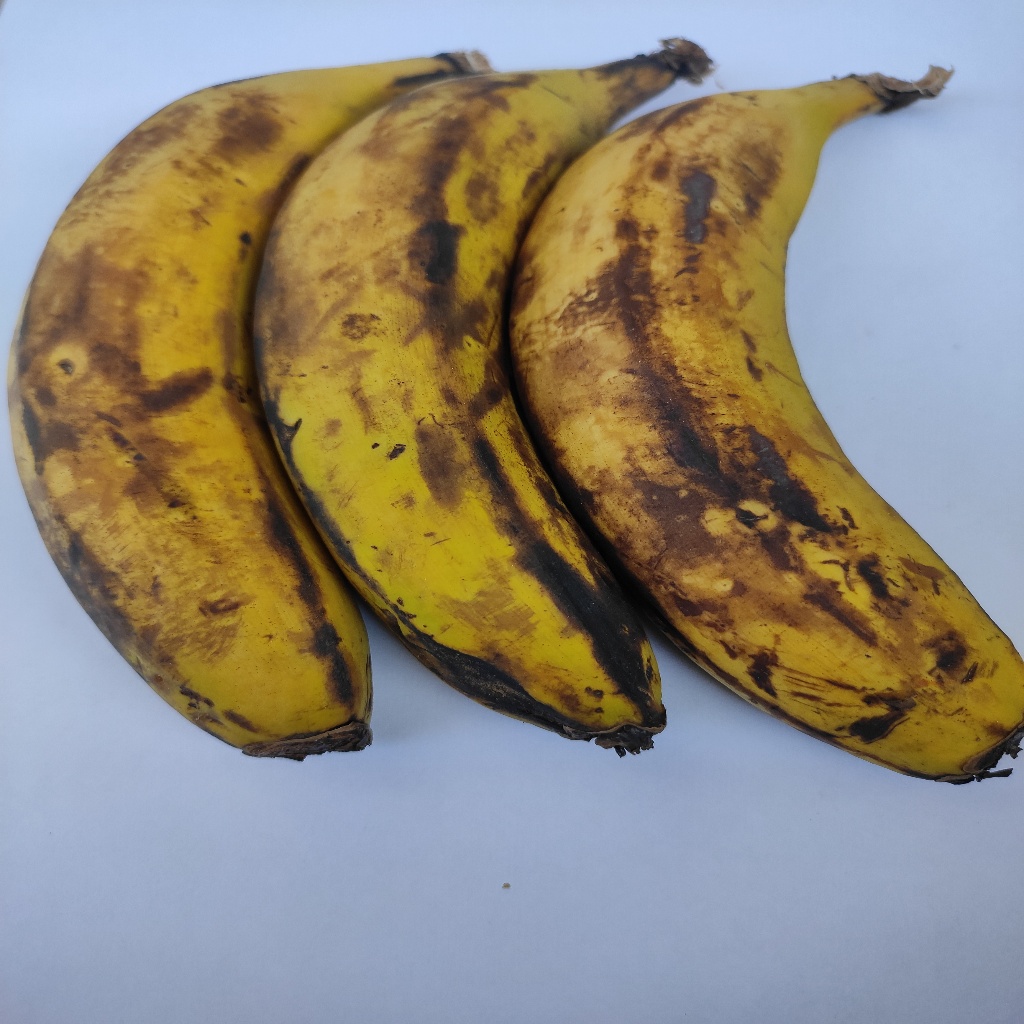
Crop: banana
Quality class: Defect